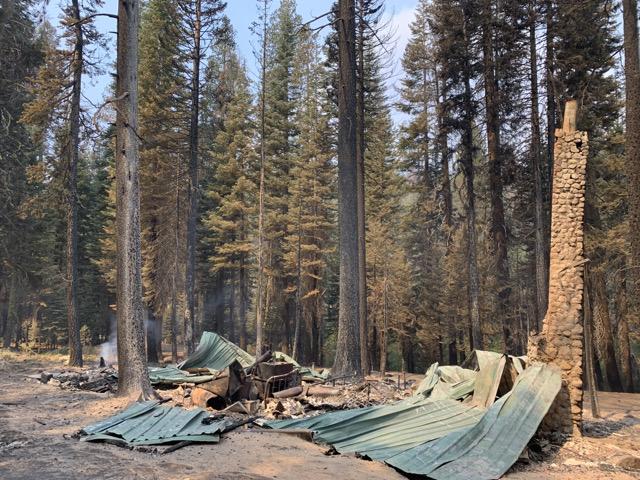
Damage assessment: destroyed